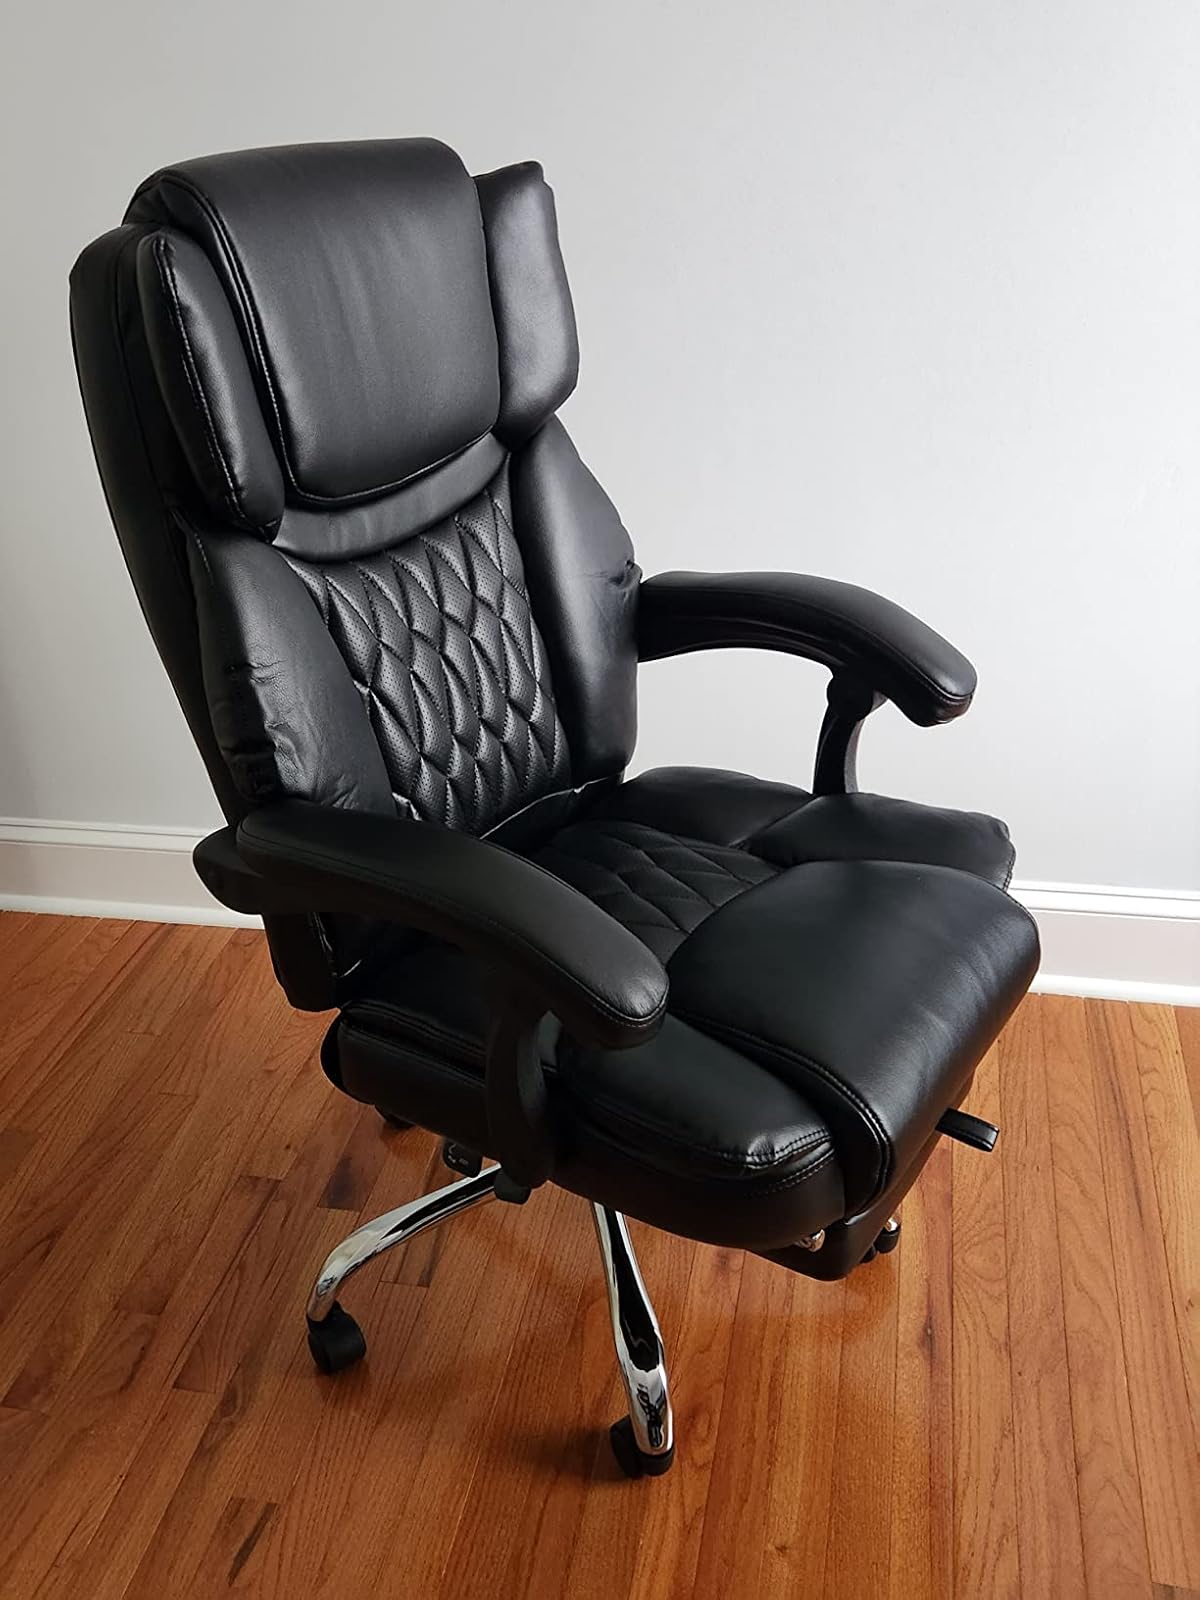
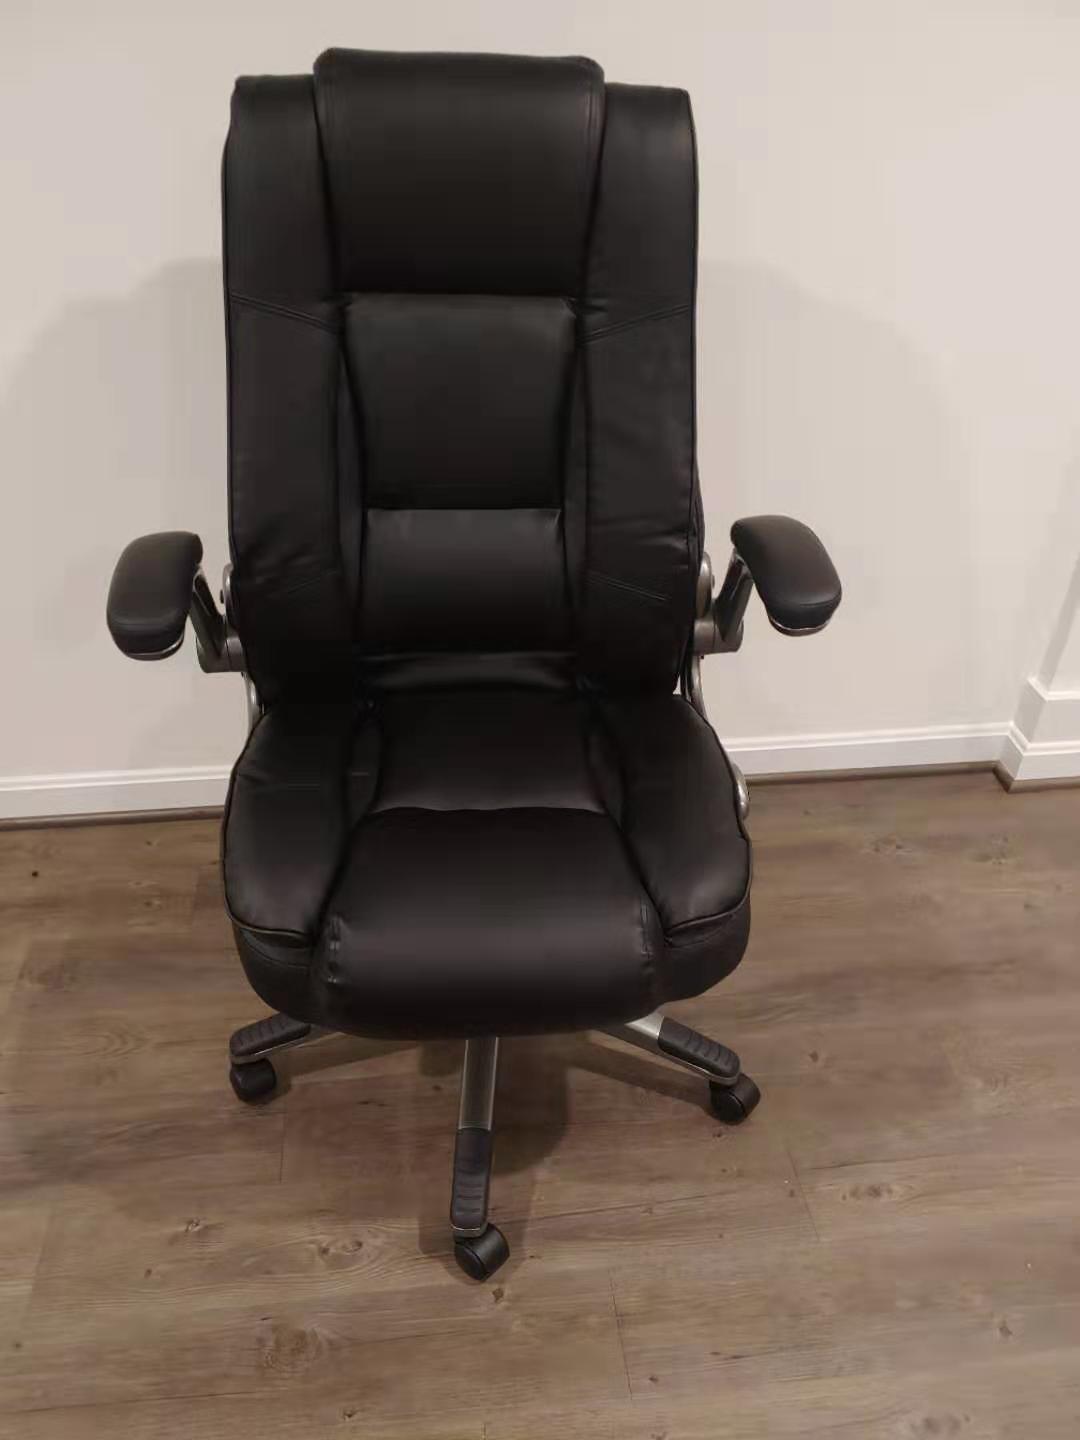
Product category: items_chair
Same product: no